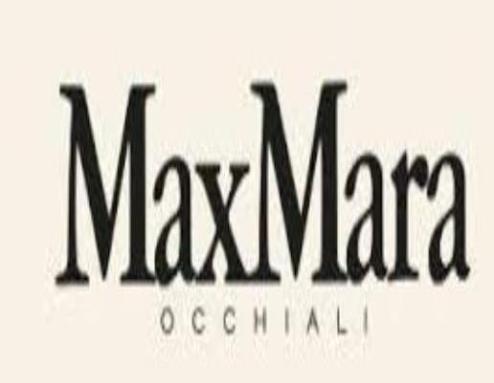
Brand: max mara
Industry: Clothes